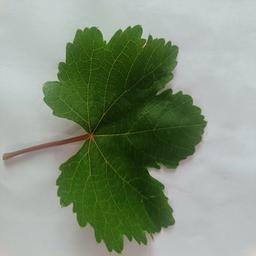
Label: Healthy Leaves